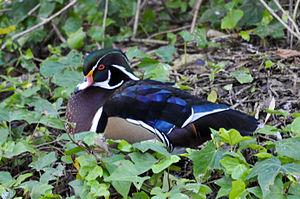
Le Zoobotánico Jerez, aussi appelé Parc zoologique et jardin botanique Alberto Durán, est un parc zoologique et jardin botanique espagnol situé en Andalousie, dans l'ouest de la ville de Jerez de la Frontera. Il est la propriété de la ville de Jerez.